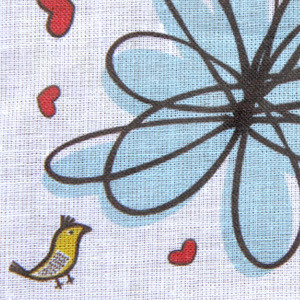
Texture: gauzy